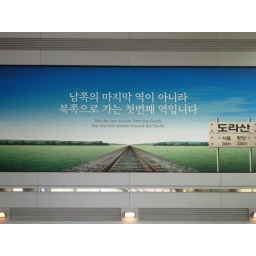
A sign at the train station showing the North off in the distance.